Pontaix

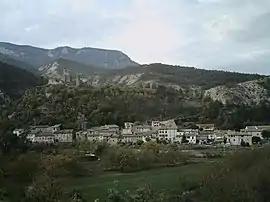
The village of Pontaix, with the ruins of the château

Pontaix is a commune in the Drôme department in southeastern France.